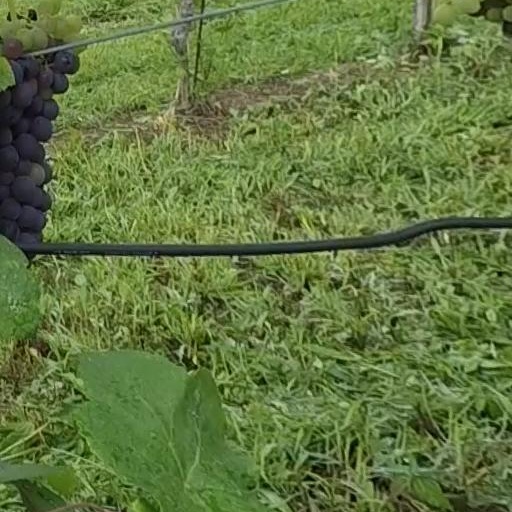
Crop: grape